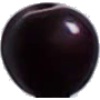
Label: cherry_wax_black